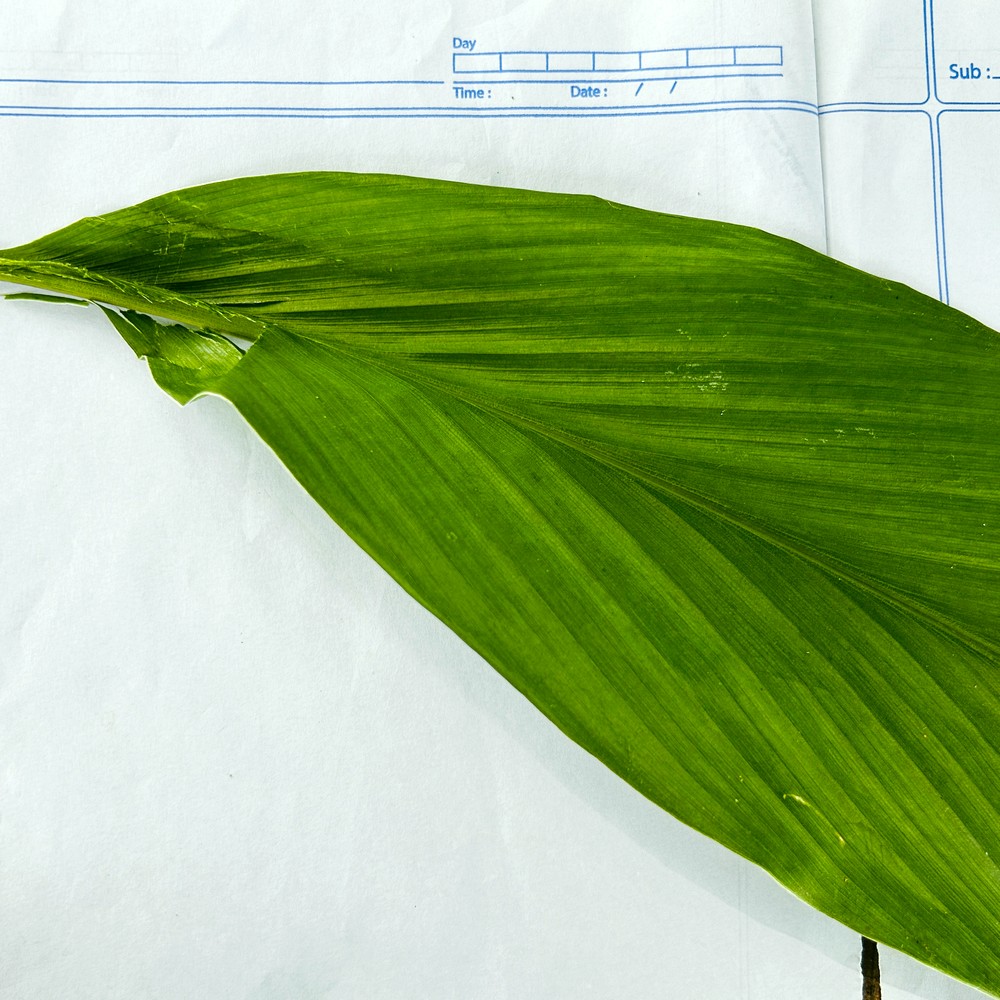
Label: Healthy Leaf